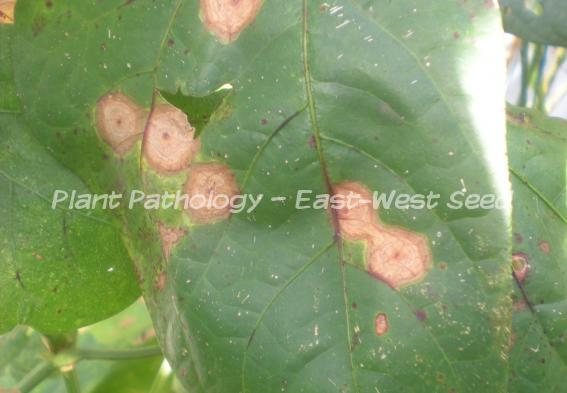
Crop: unknown
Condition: bean_halo_blight